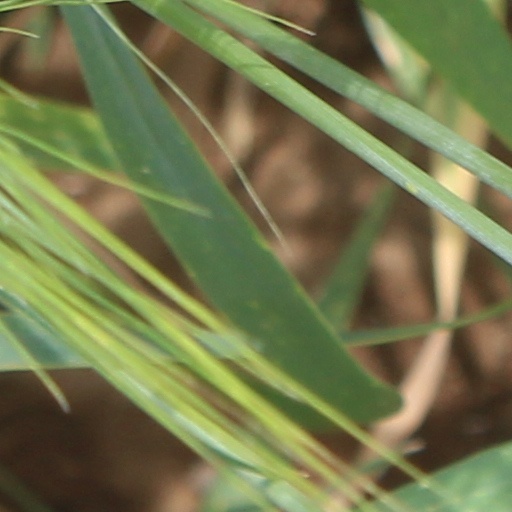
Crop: wheat